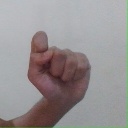
अक्षर: घ